1999 Luzon earthquake

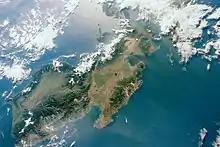

Compared to the devastating 7.8 M earthquake that occurred in Luzon in 1990, which caused over 2,400 deaths and $695,000 (USD) in damage, the 1999 Luzon earthquake, caused substantially less damage while being of similar magnitudes. The earthquake caused moderate destruction to buildings and other infrastructures near the epicenter and surrounding areas. There were few casualties and injuries from the event and most of the population received little to no harm from this high magnitude earthquake. Of the six fatalities, only two occurred due to fallen debris while the other four were due to elderly people experiencing heart attacks.